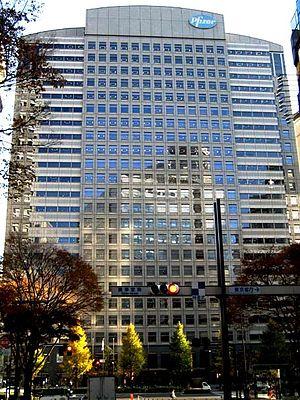
Le Shinjuku Bunka Quint Building est un gratte-ciel construit à Tokyo en 2003 dans le quartier d'affaires Shinjuku.